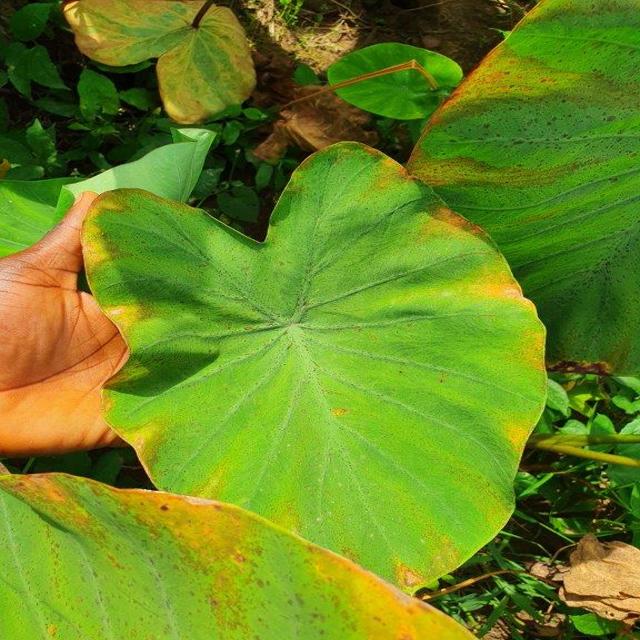
Label: Mid_Blight